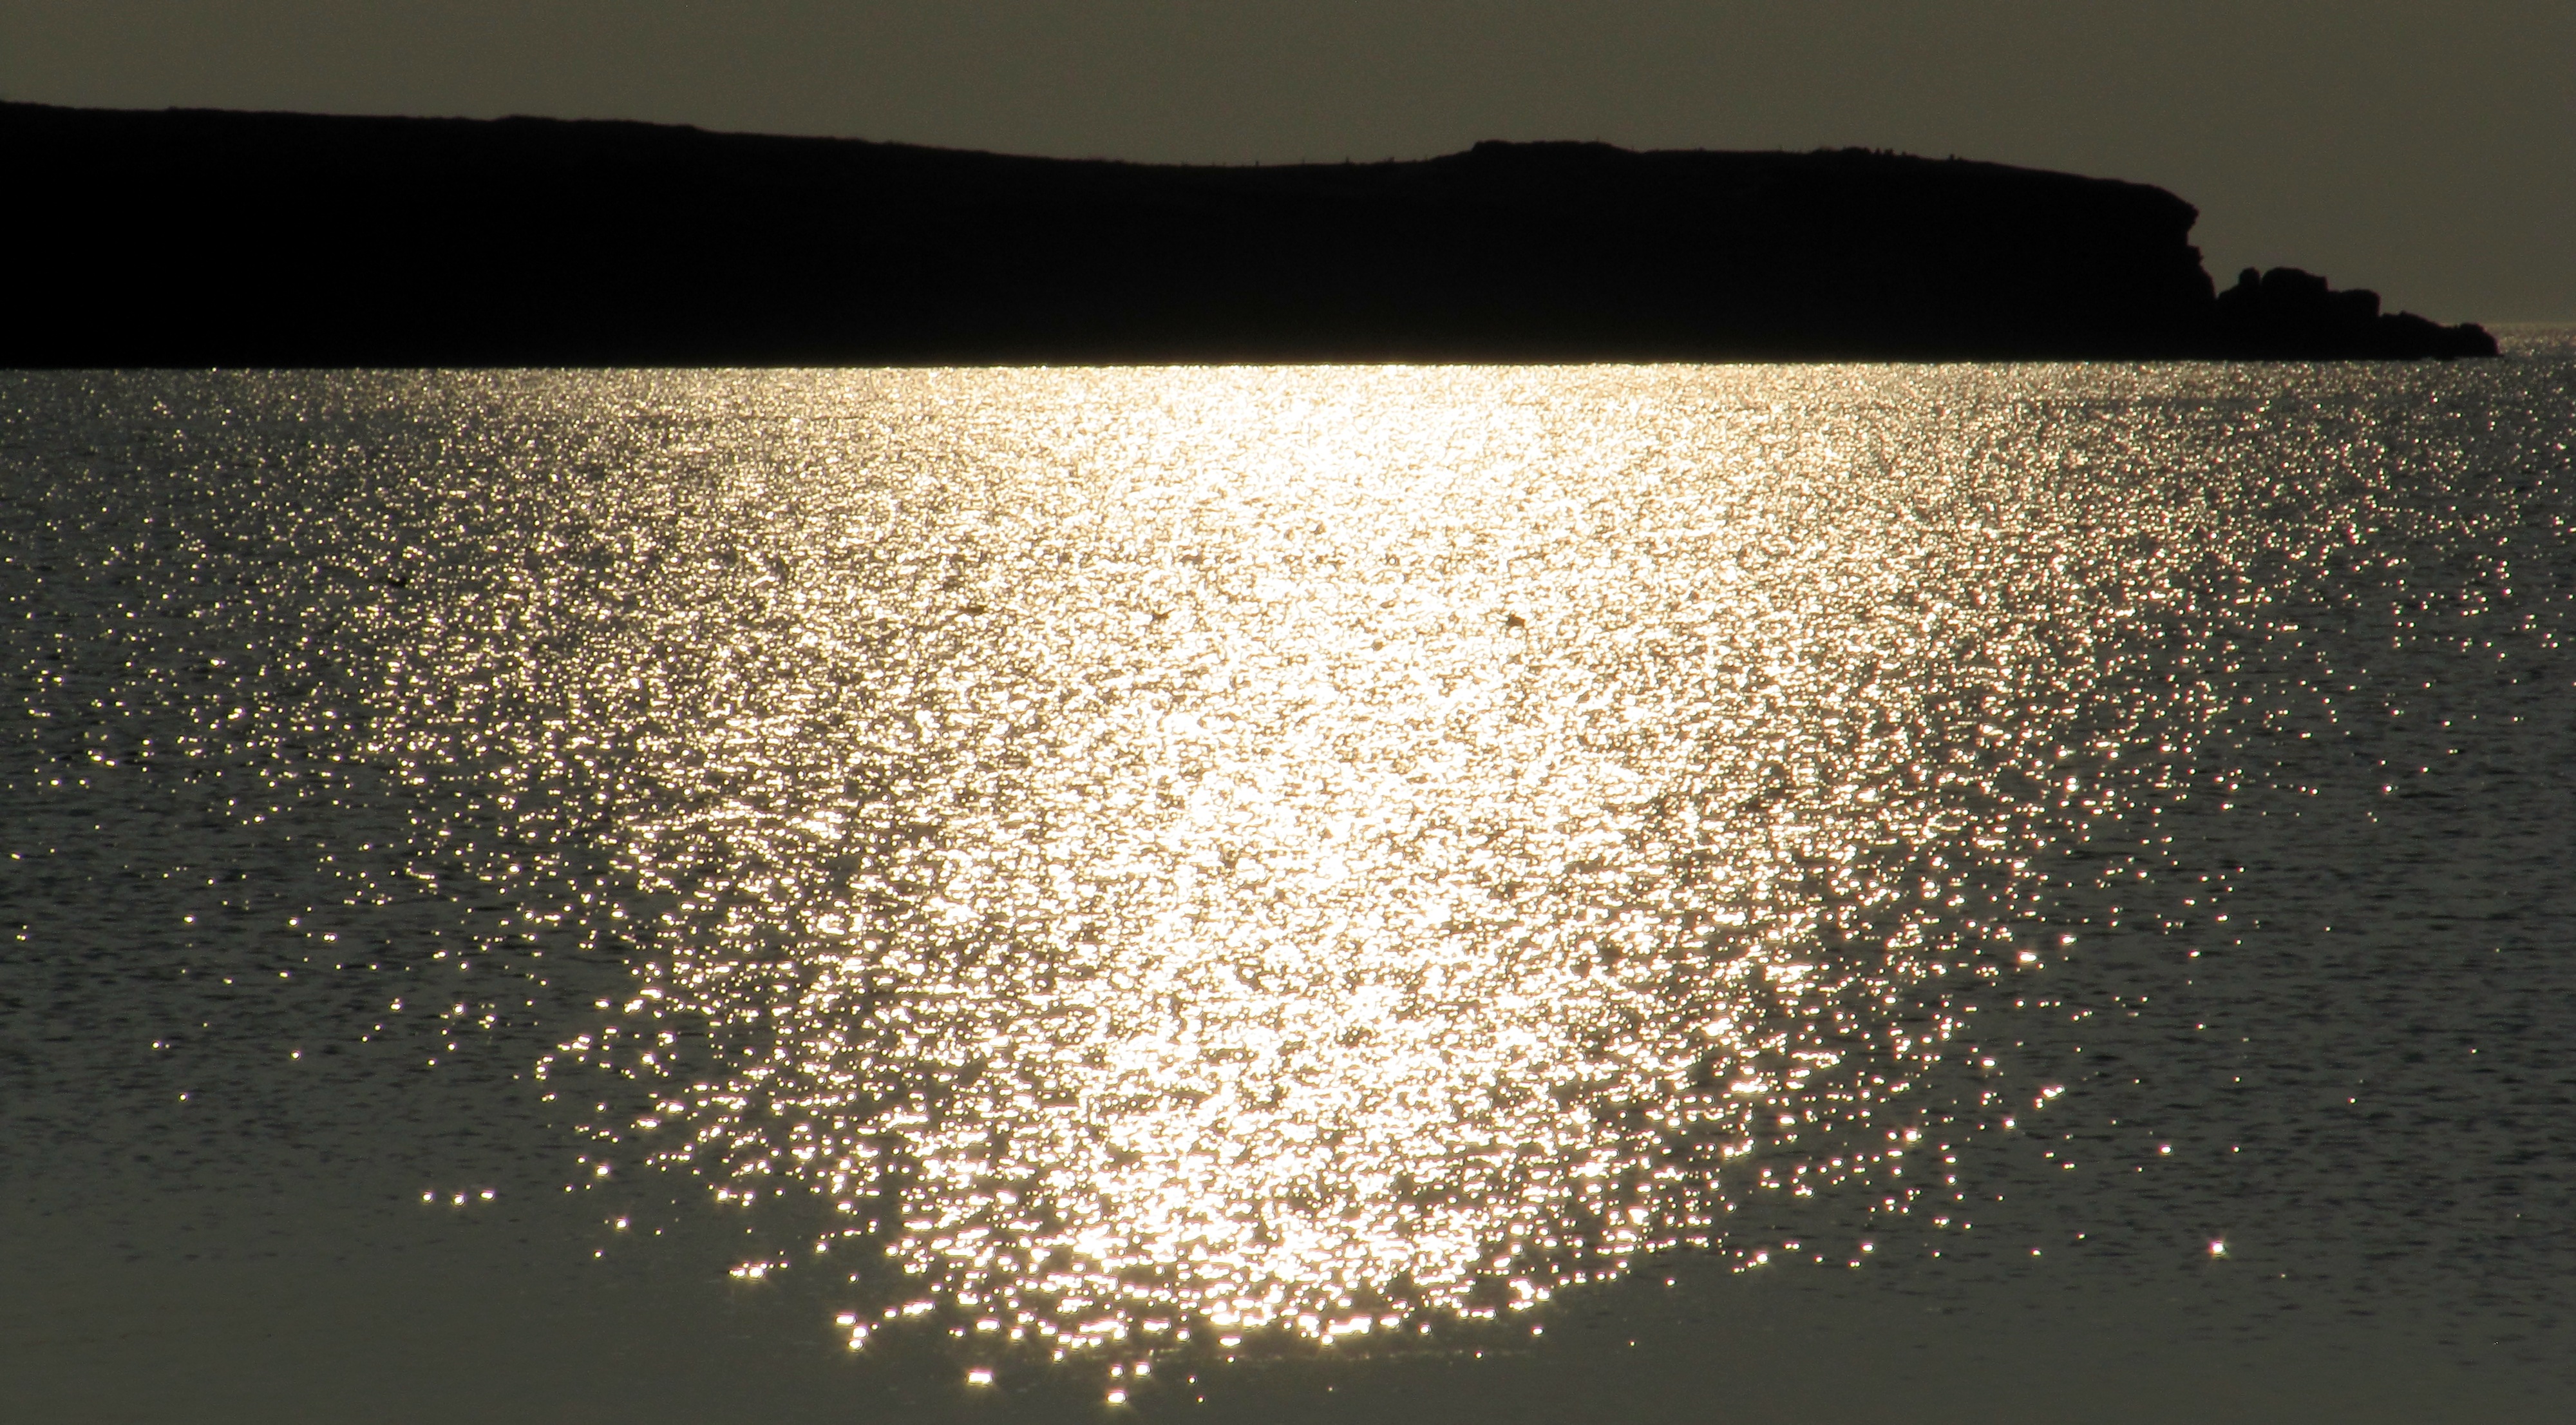
sea, water, horizon, light, sun, sunset, night, sunlight, morning, wave, reflection, darkness, lighting, blue hour